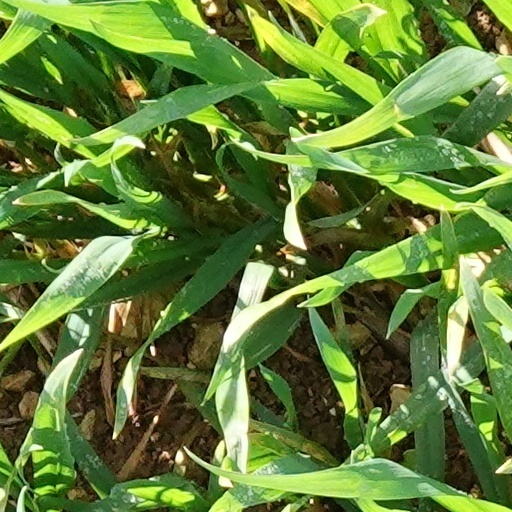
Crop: wheat